Cultural tourism

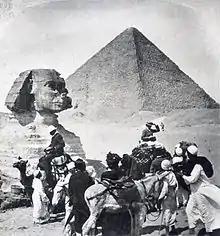
Cultural tourism in Egypt in the 19th century.

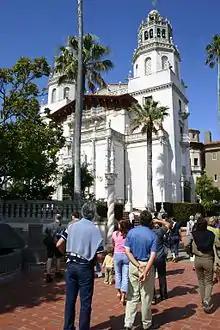
Tourists at Hearst Castle, California.

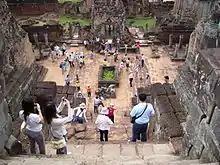
Tourists taking pictures at the khmer Pre Rup temple ruins, an example of cultural tourism.

Cultural tourism is a type of tourism in which the visitor's essential motivation is to learn, discover, experience and consume the cultural attractions and products offered by a tourist destination. These attractions and products relate to the intellectual, spiritual, and emotional features of a society that encompasses arts and architecture, historical and cultural heritage, culinary heritage, literature, music, creative industries as well as the living cultures with their lifestyles, value systems, beliefs and traditions.